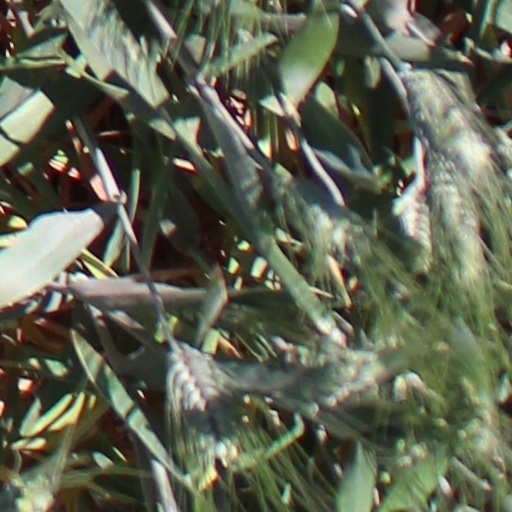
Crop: wheat